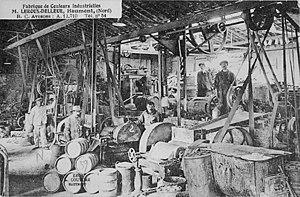
Fabrique de couleurs Leroux-Delleur
La verrerie Darche ou verrerie d'Hautmont est inscrite à l'Inventaire général du patrimoine culturel. Elle était située au 36 rue de abattoir à Hautmont dans le département du Nord.